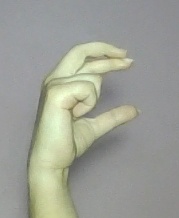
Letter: thal